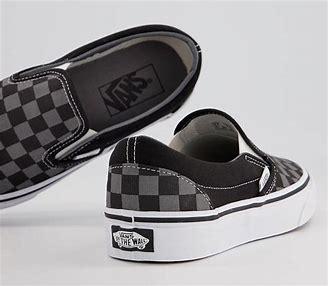
Brand: Vans
Model: Classic Slip On